The King Kong Show

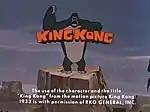
Title card for the "King Kong" segment of the series

In this series, the giant ape named Kong befriends the Bond family, with whom he goes on various adventures, fighting monsters, robots, aliens, mad scientists and other threats. Unlike his counterpart from original 1933 film, Kong is a protector of humanity.